Ludwig Wenzel Lachnith

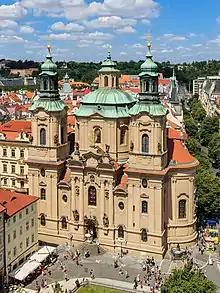
Modern view of St. Nicolas Church in Prague where Lachnith's father was church musician and where Lachnith trained as a boy.

Ludwig Wenzel Lachnith (Prague, 7 July 1746 – Paris, 3 October 1820) was a Bohemian horn player and versatile composer influenced by Joseph Haydn and Ignaz Pleyel. Today he is chiefly remembered because of his adaptations of operas by Wolfgang Amadeus Mozart. The French composer and writer Hector Berlioz immortalized him in a diatribe in his autobiography.